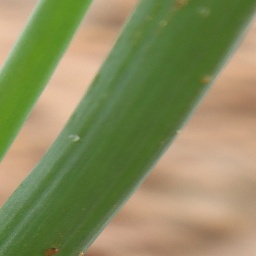
Label: healthy